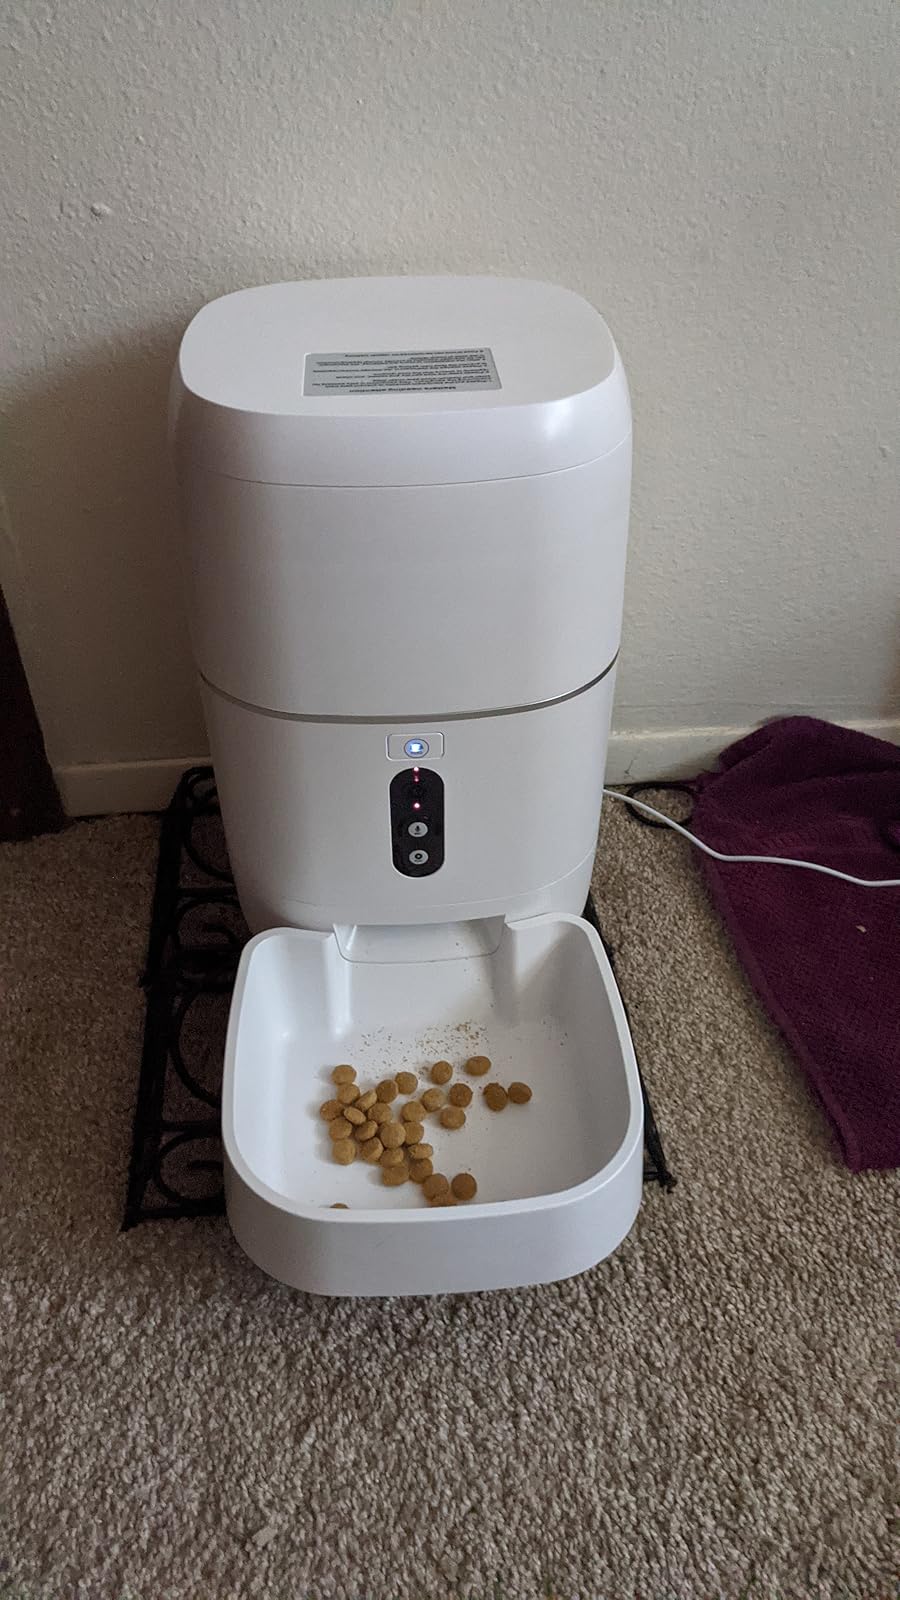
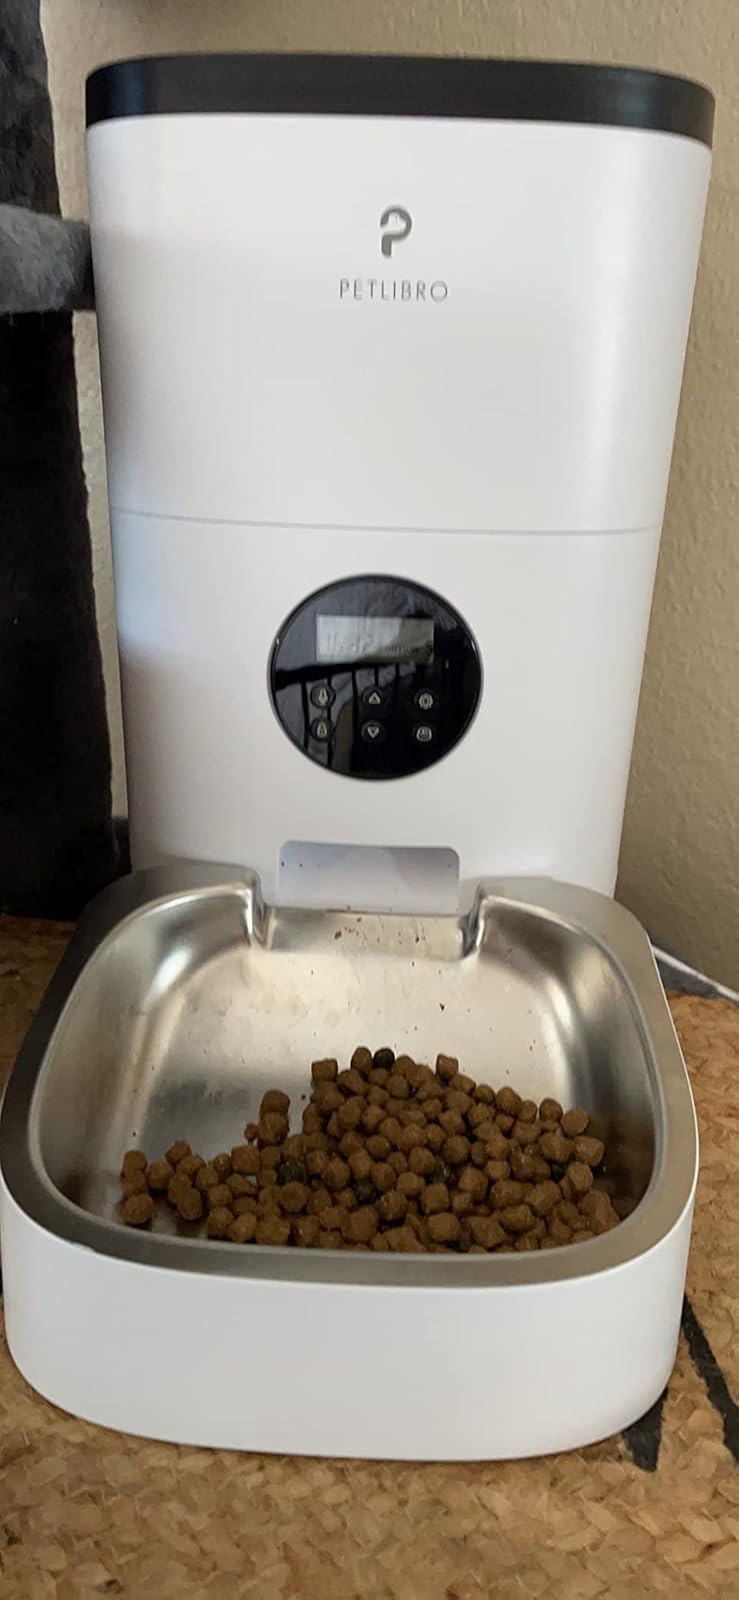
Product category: items_feeder
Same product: no